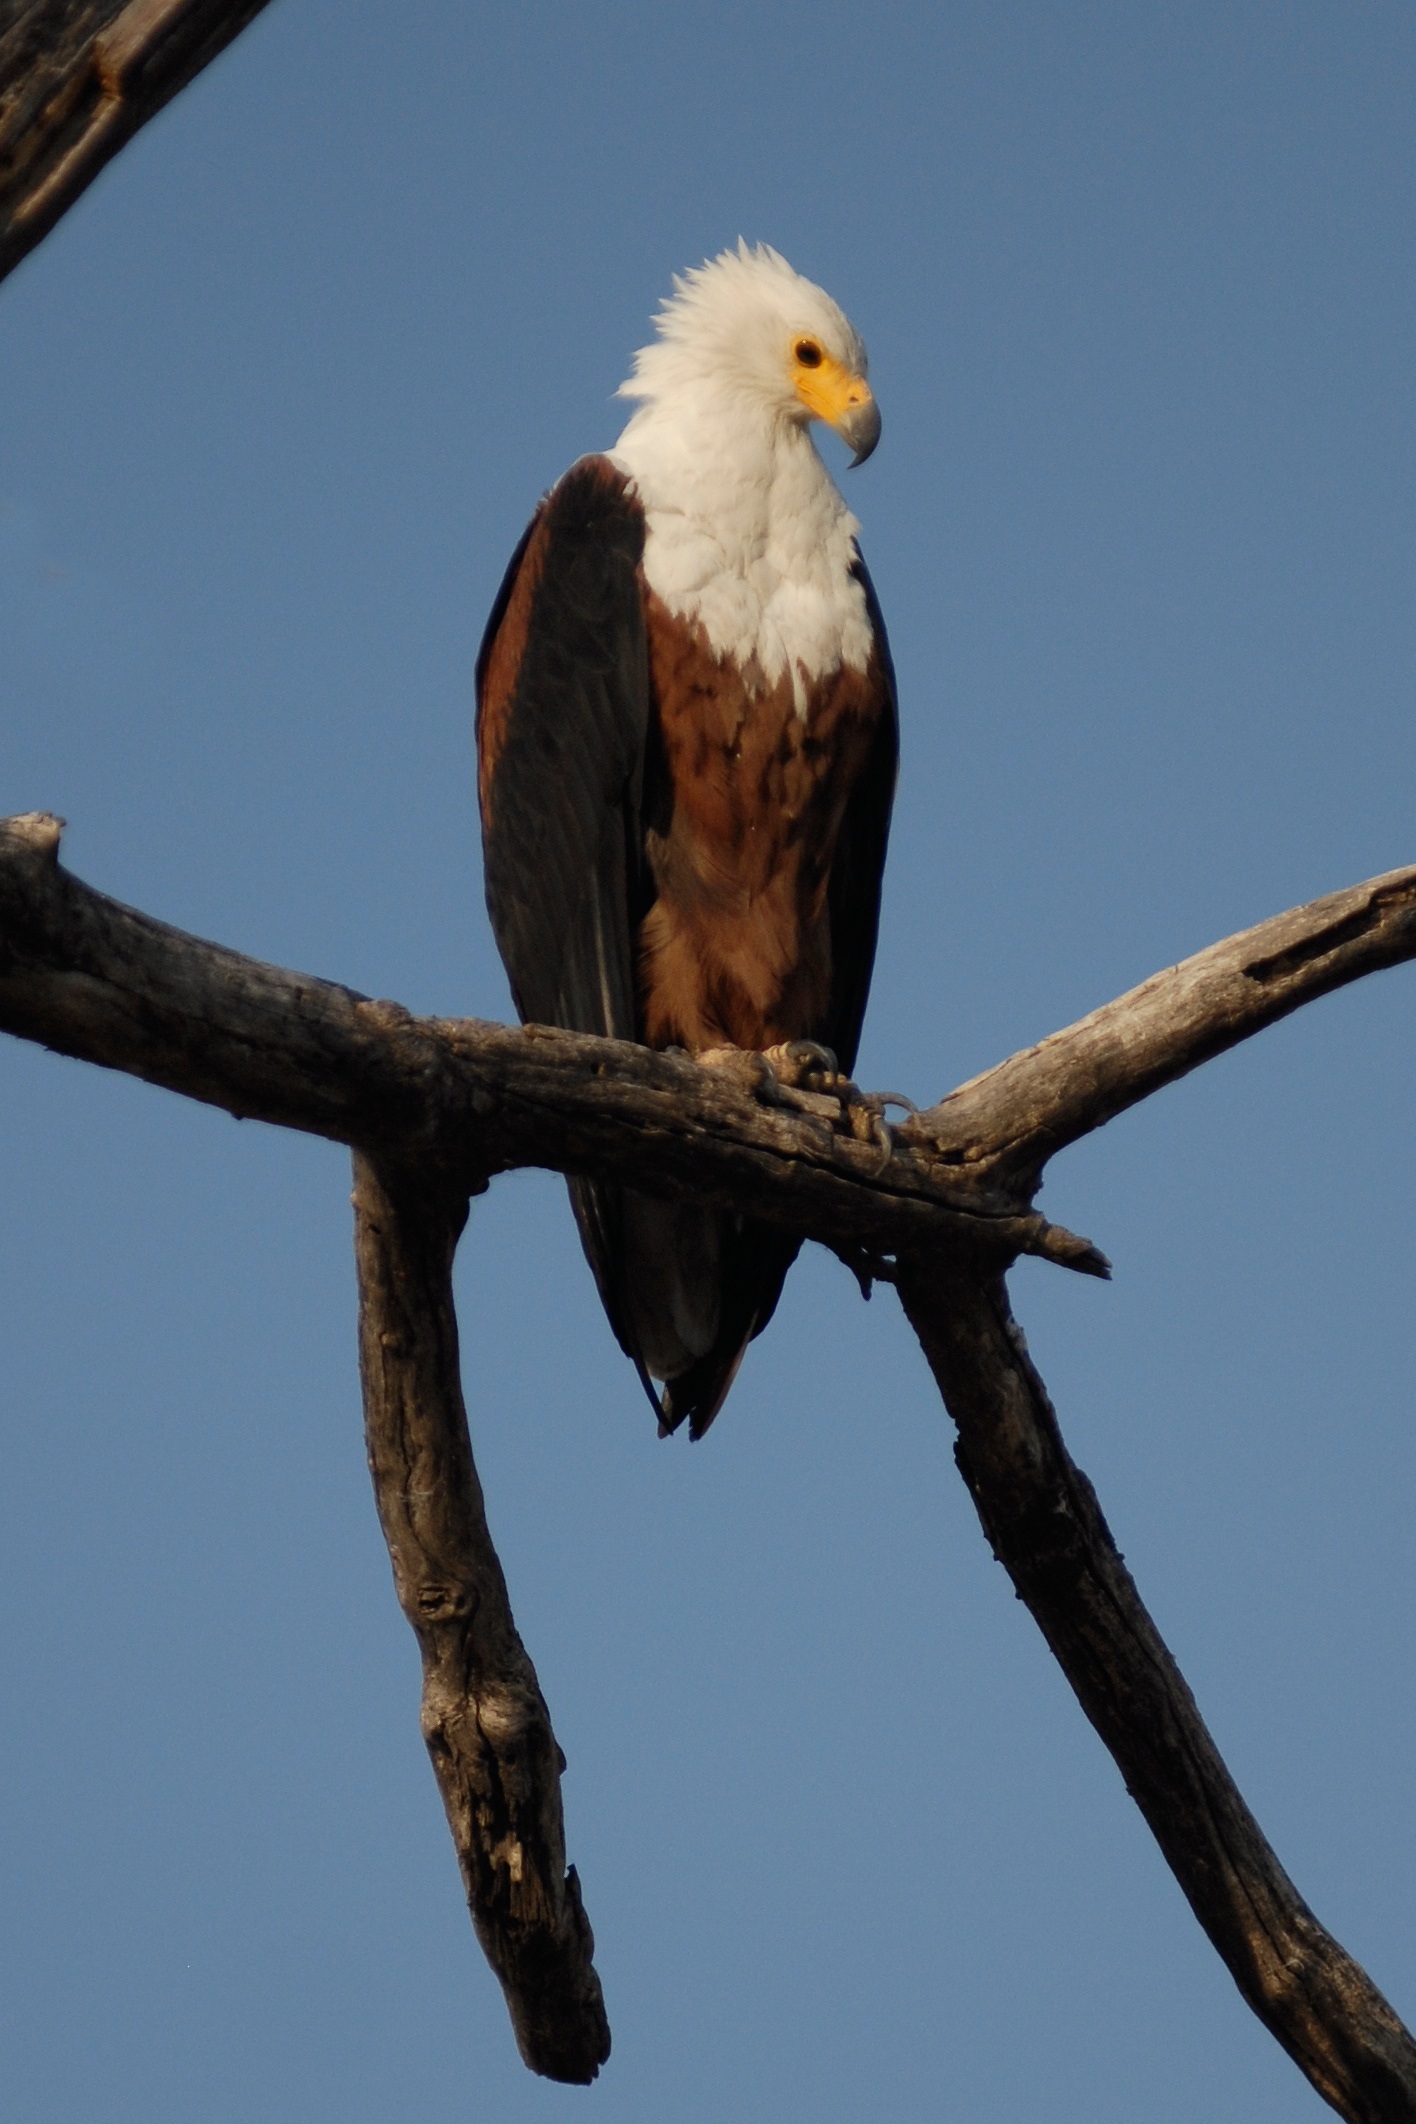
branch, bird, wing, wildlife, beak, eagle, fauna, bird of prey, bald eagle, vertebrate, osprey, botswana, adler, accipitriformes